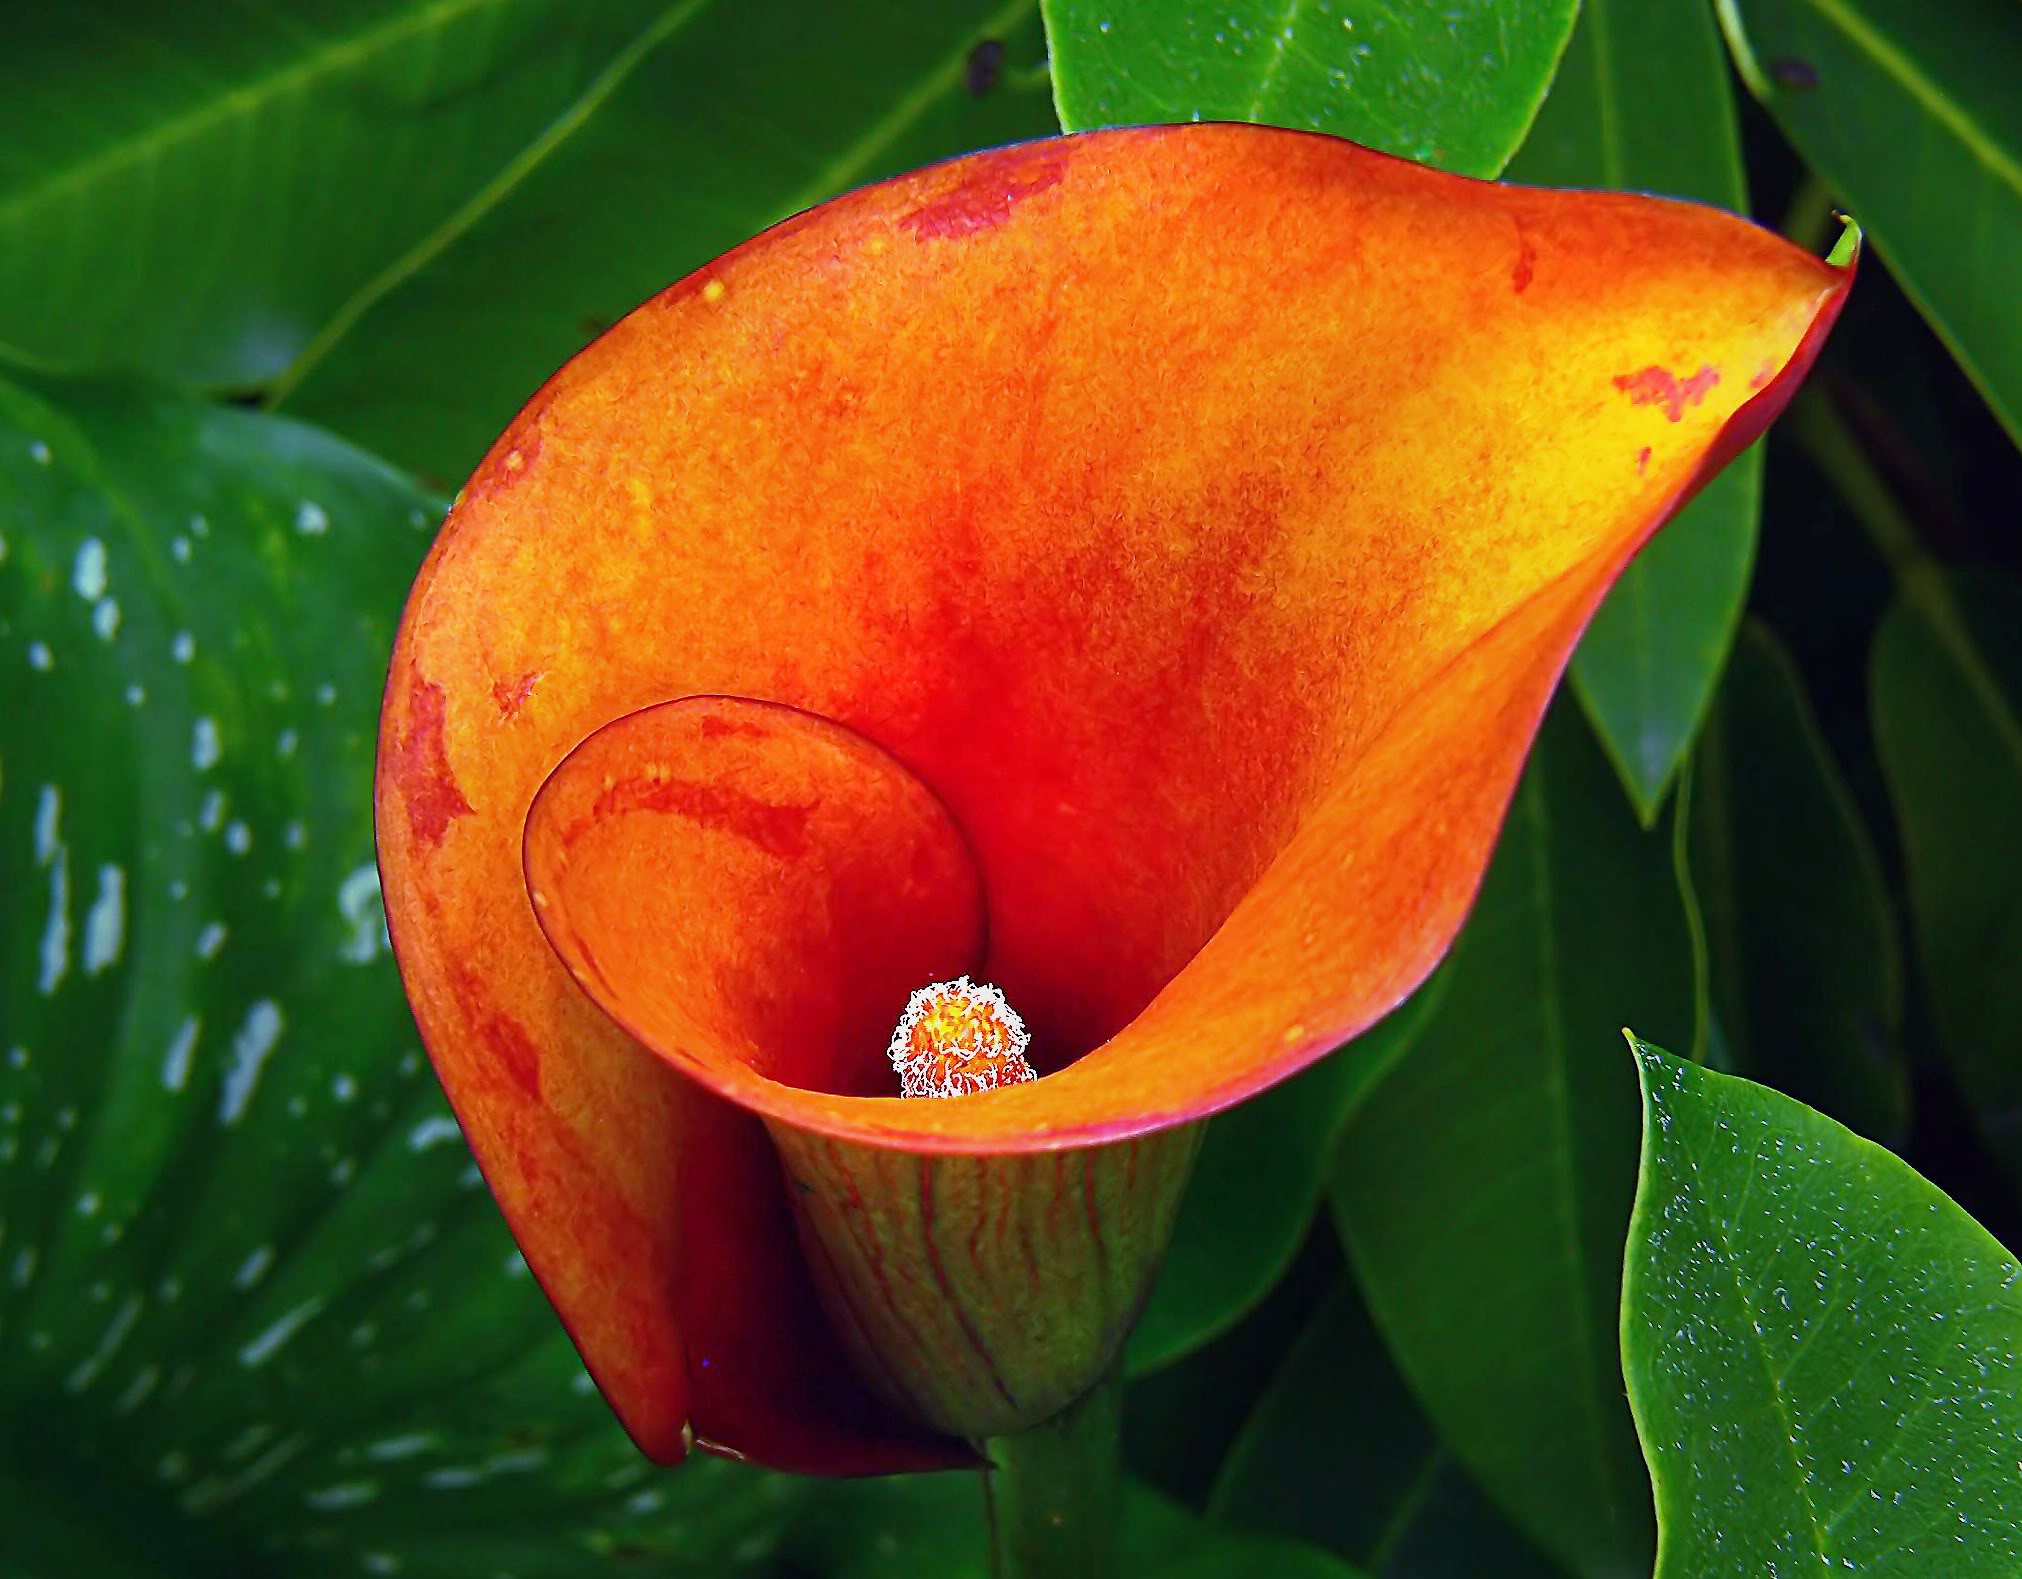
plant, fruit, leaf, flower, petal, food, red, produce, botany, yellow, flora, close up, callalily, macro photography, flowering plant, plant stem, land plant